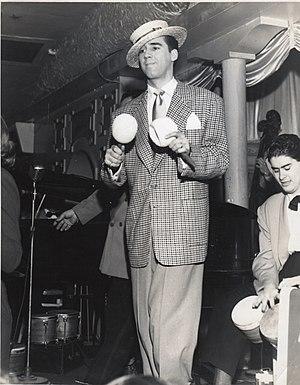
Pete Terrace, de son vrai nom Pedro Gutierrez, alias Peter Gutierrez est né le 6 février 1927 à New York. Il partage sa passion entre l'écriture musicale et son interprétation : c'est un compositeur, arrangeur, vibraphoniste, batteur et percussionniste de Latin jazz et de jazz afro-cubain qui a connu ses heures de gloire avec le cha-cha-cha et le boogaloo. Il a également réalisé de nombreux arrangements latins de titres d'autres compositeurs et dirigé en tant que leader plusieurs formations de jazz.